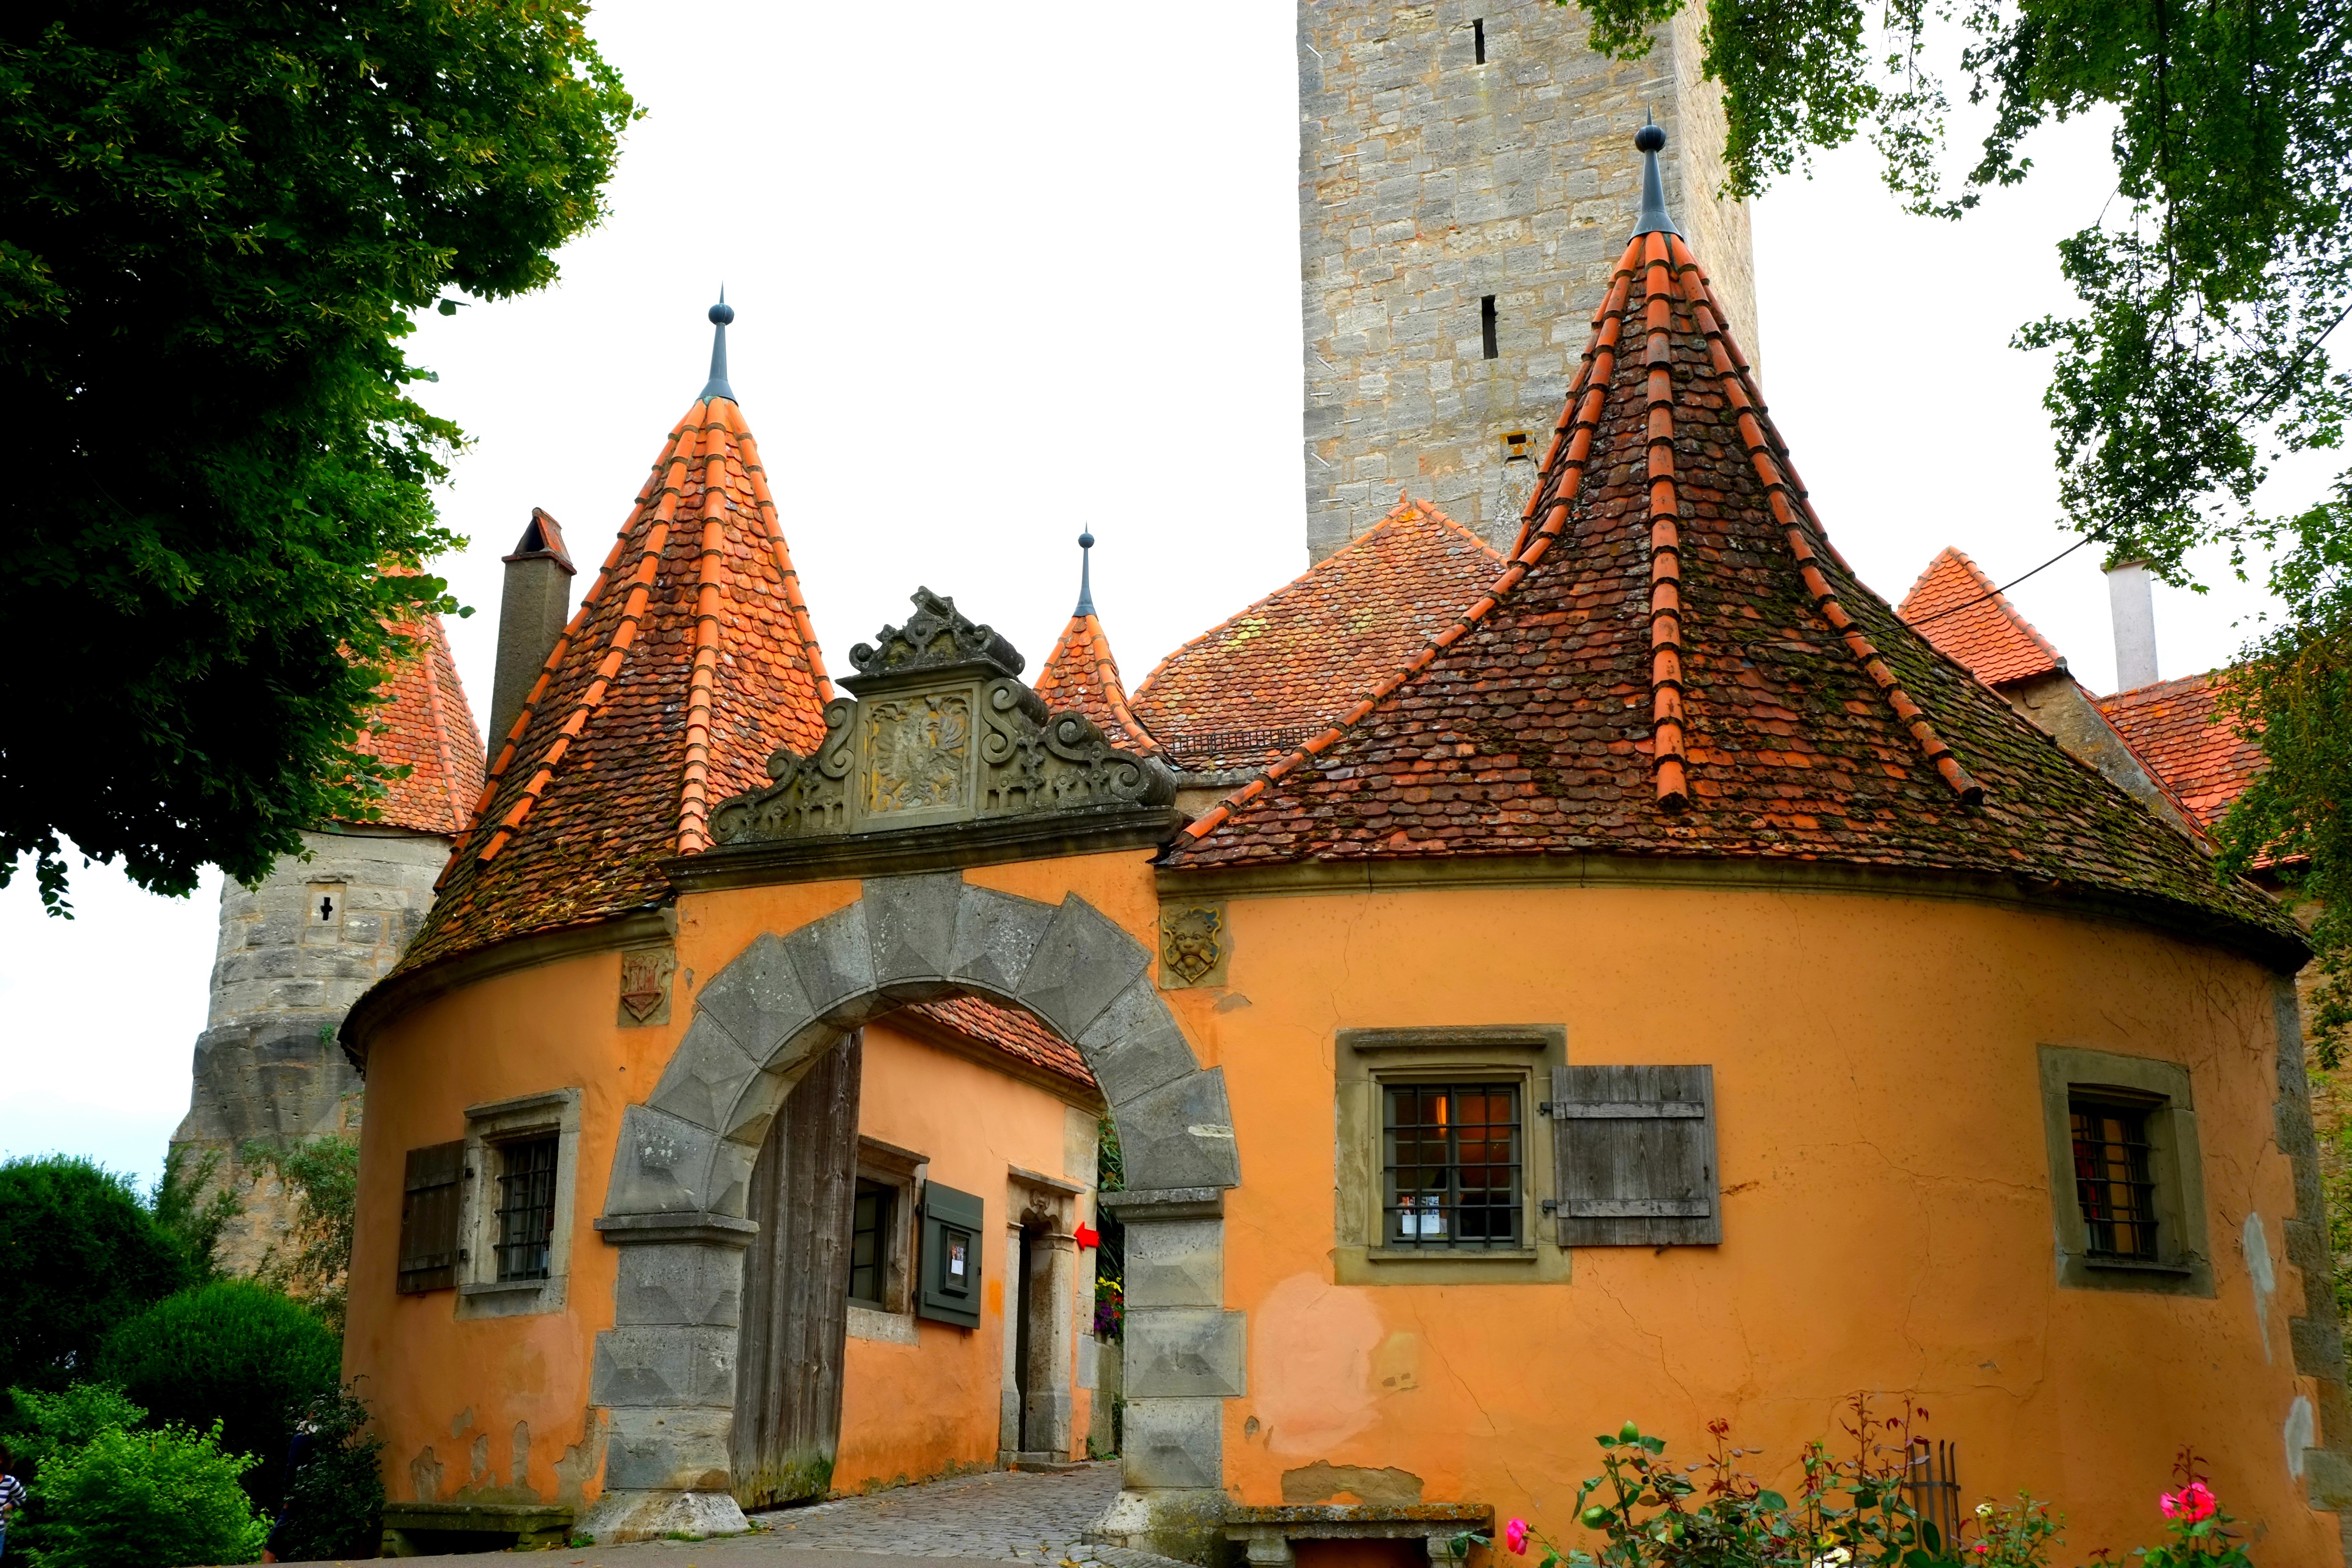
architecture, house, perspective, building, old, home, wall, village, tower, cottage, castle, facade, property, chapel, tourism, place of worship, places of interest, fortress, temple, walls, shrine, germany, estate, historically, masonry, wat, old castle, castle wall, rothenburg of the deaf, castle building, historic site